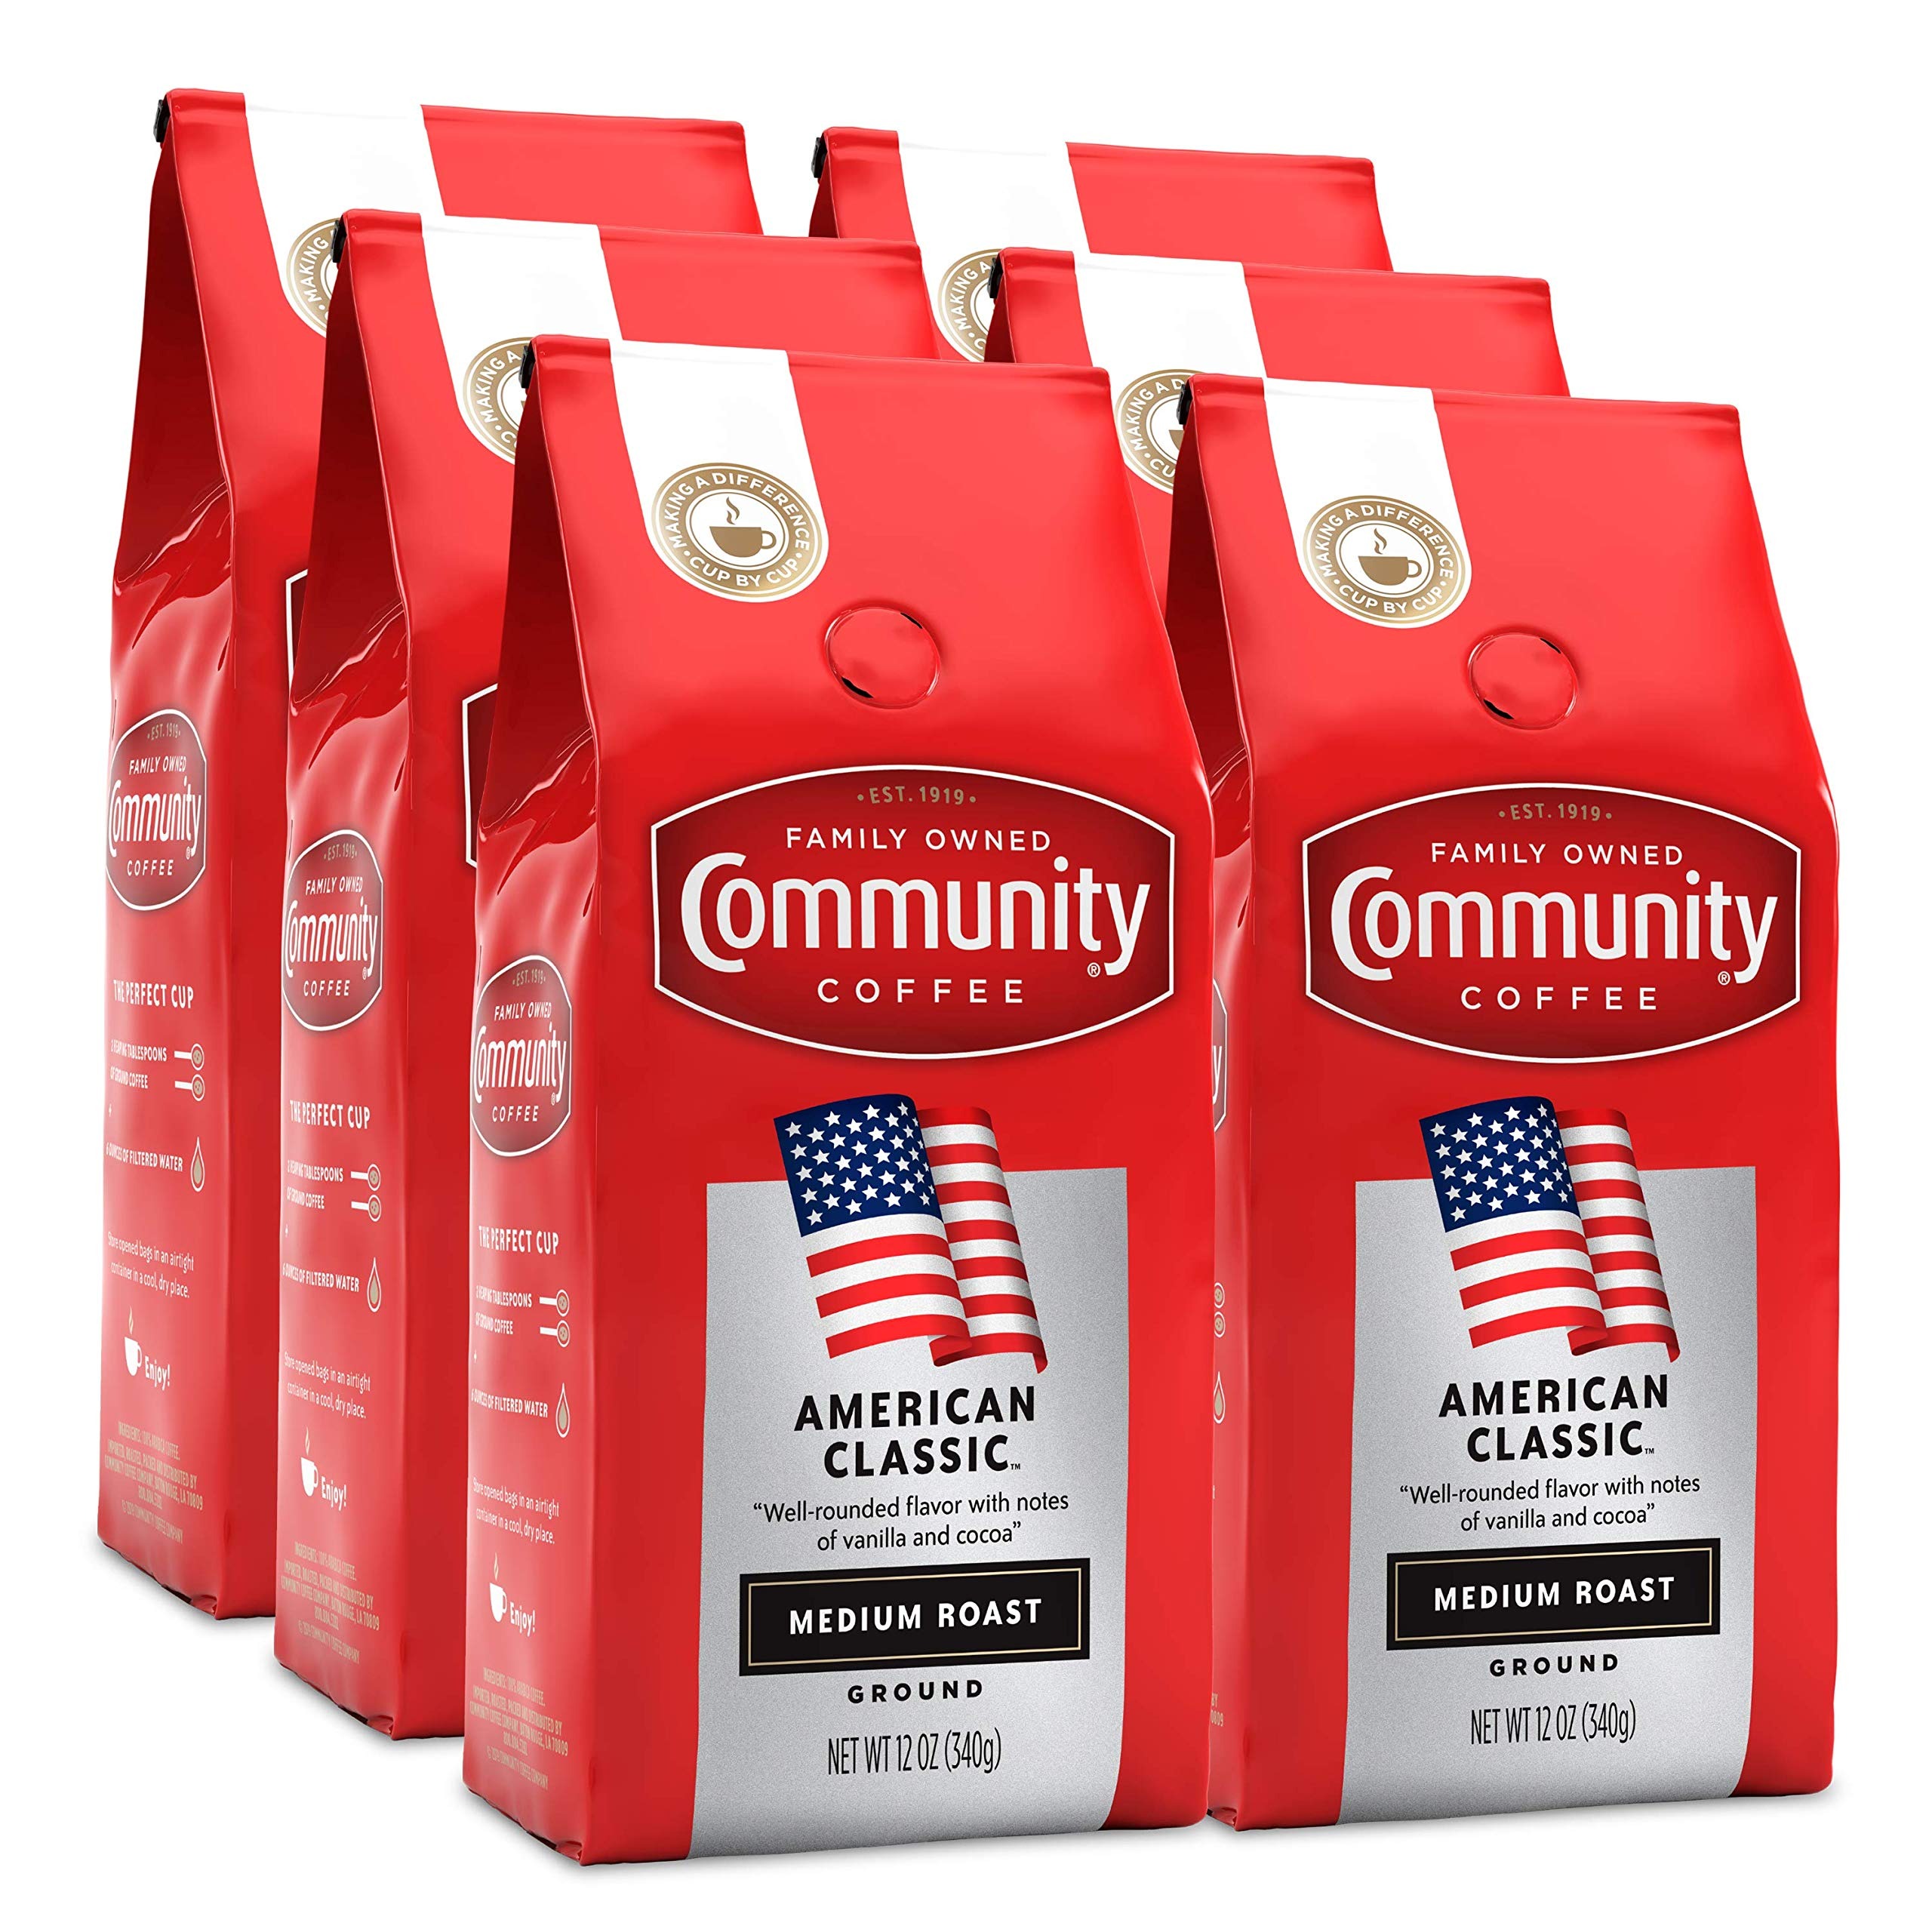
Item Name: Community Coffee American Classic Ground Coffee Medium Roast, 12 Ounce Bag (Pack of 6)
Bullet Point 1: American Classic Blend: This rich, expertly roasted coffee is sure to satisfy any time of day; This medium roast with notes of vanilla and cocoa truly embodies a classic American coffee taste profile
Bullet Point 2: Ground Beans: We take high quality 100% Arabica beans, roast and grind them to perfection; Our ground coffee is constantly watched, brewed and tasted by our experts for rich, flavorful coffee
Bullet Point 3: Community Is Everything: From using responsibly sourced coffee beans to programs that support military service members, local schools and more, Community Coffee gives back to our partners and local communities in every way we can
Bullet Point 4: How You Like It: Ground to perfection to brew as drip coffee, pour over or use in your French press; Plenty of options for every taste including hot, iced or cold brew coffee
Bullet Point 5: Quality Assured: All of our coffee beans go through a rigorous scoring system for body, balance, flavor and aroma. Only then can they be considered fit to bear the Community Coffee name
Value: 72.0
Unit: Ounce

Price: 33.47